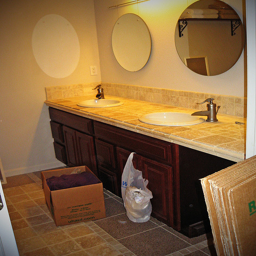
Large bathroom vanity and sink with marble top and wooden cabinets.
A bathroom with sinks and mirrors on a tiled floor.
A nice bathroom has construction material in it.
A bathroom has a dark wood vanity and light counter.
The round mirror look clean in a picture of a bathroom with one cabinet door open and a box on the floor.